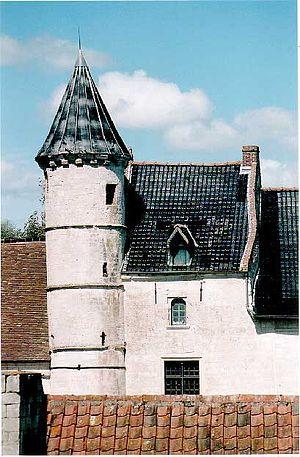
Capelle-Fermont est une commune française située dans le département du Pas-de-Calais en région Hauts-de-France.